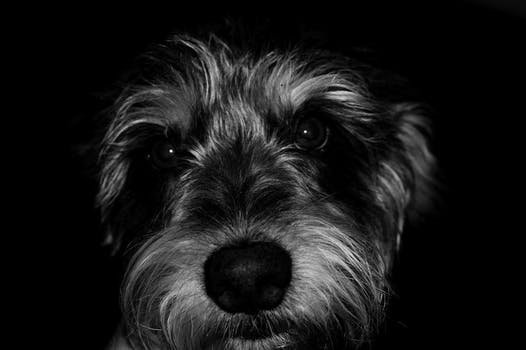
Label: No Watermark